Radiation exposure

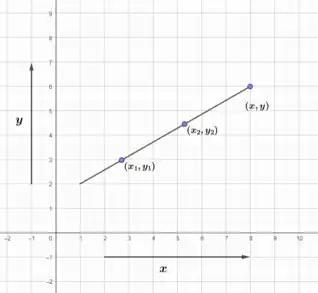
Linear graph

In the LSS, 105,427 individuals (out of about 325,000 civilian survivors) were followed from 1958 through 1998. During this time, 17,448 cancers were diagnosed. The baseline predicted cancer incidence or number of new cancers is about 7,000. 850 of these cancers were diagnosed in individuals with estimated doses greater than 0.005 Gy. In other words, they were due to the atomic bomb radiation exposure, which is 11% or 1 in 10 of the cancers diagnosed. The population was defined as those selected to include three major groups of registered Hiroshima and Nagasaki residents: